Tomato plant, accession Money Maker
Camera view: tilt-top (135 deg); turntable rotation: 120 degrees
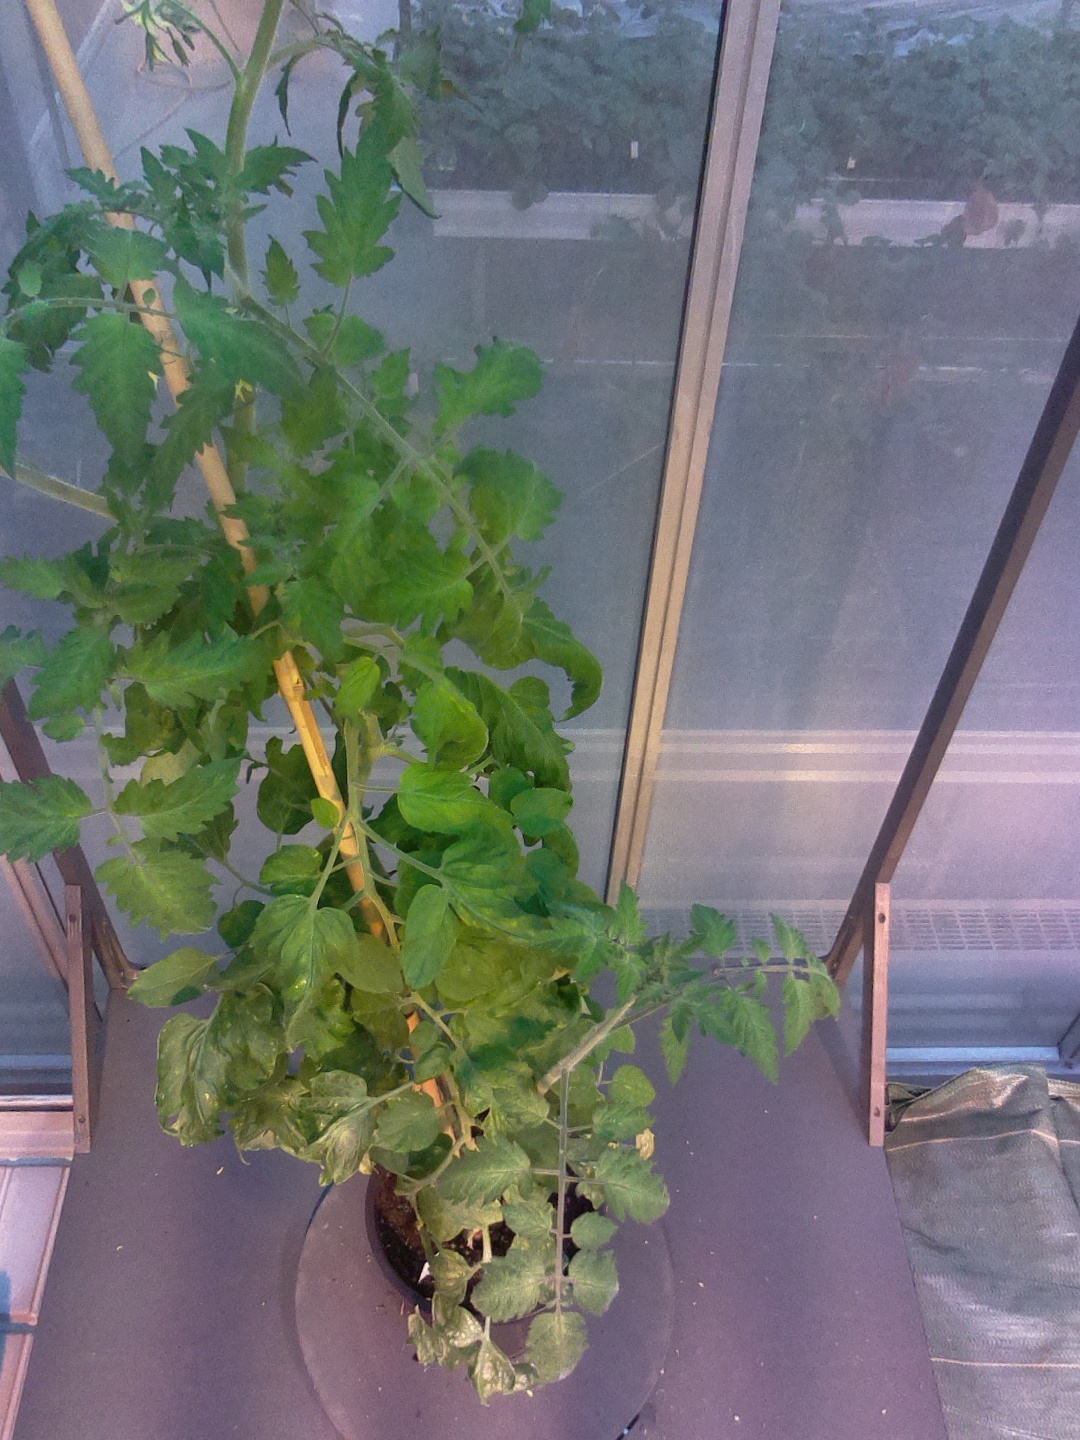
BBCH growth stage 70: Fruits at the main stem or branches visibles